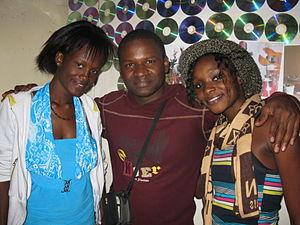
Adama Diop et les deux chanteuse du groupe «Arc-en-ciel»
Agnam-Goly est un village sahélien du Sénégal oriental peuplé de 5 325 habitants sur une superficie approximative de 5 km². Le village est situé dans la région de Matam, à 630 kilomètres au nord-est de Dakar, en bordure du fleuve Sénégal. Le code administratif du village est le 11211004.